The Memory Thief

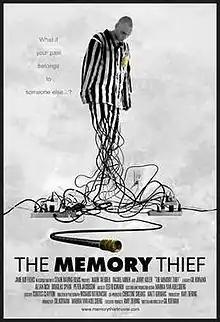

The Memory Thief is a 2007 American independent drama film. It was written and directed by Gil Kofman and features Mark Webber and Rachel Miner in the leading roles. The film chronicles the experiences of a young man who becomes involved in documenting the experiences of survivors of the Holocaust, as his commitment turns into obsession and madness. The film, which was Kofman’s feature debut as a feature director, was shot on DV. Critical reviews of the film were generally favourable.